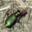
Label: beetle